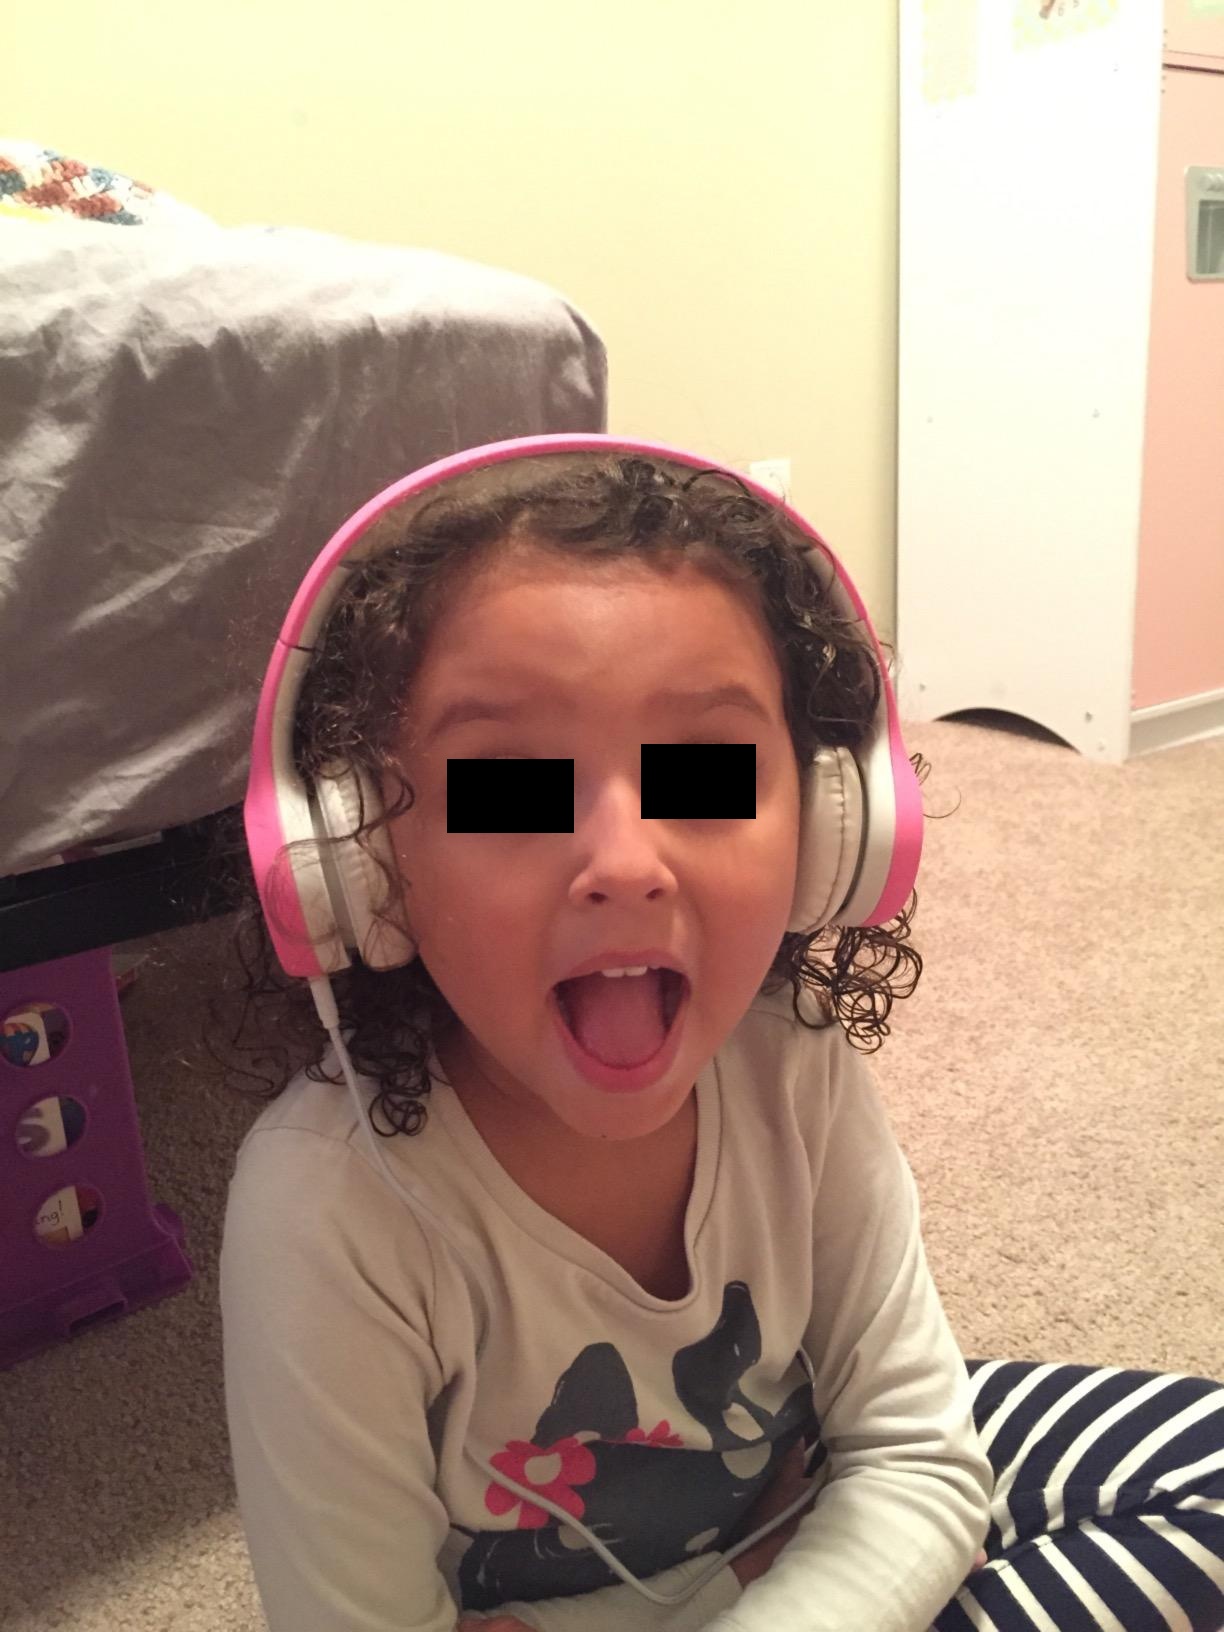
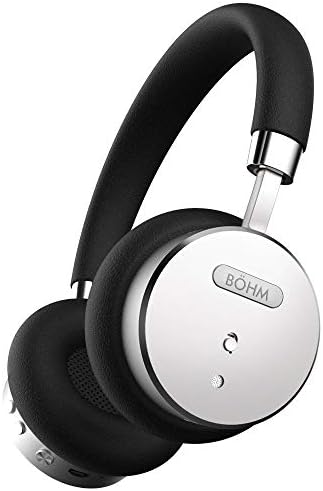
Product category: headphones
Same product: no